Japan Pro Wrestling Alliance

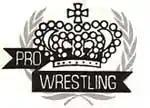

The , also known as the Japan Pro Wrestling Association and the Japanese Wrestling Association (JWA), was the first professional wrestling promotion to be based in Japan. It operated from 1953 to 1973.